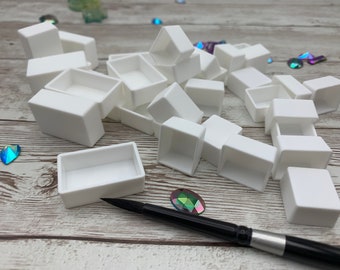
Label: metal